Wendy house

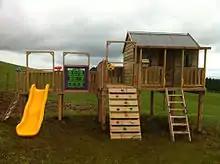
Modern Cubby House design

A Cubby House is another name for playhouses. There are both indoor and outdoor children's playhouses and manufactured kits for assembly by adults or children. A playhouse may become a hide-away or club house in a child's imagination. Treehouses built by or for adults are often appropriated by children as a secret vantage point and may become a safety concern.